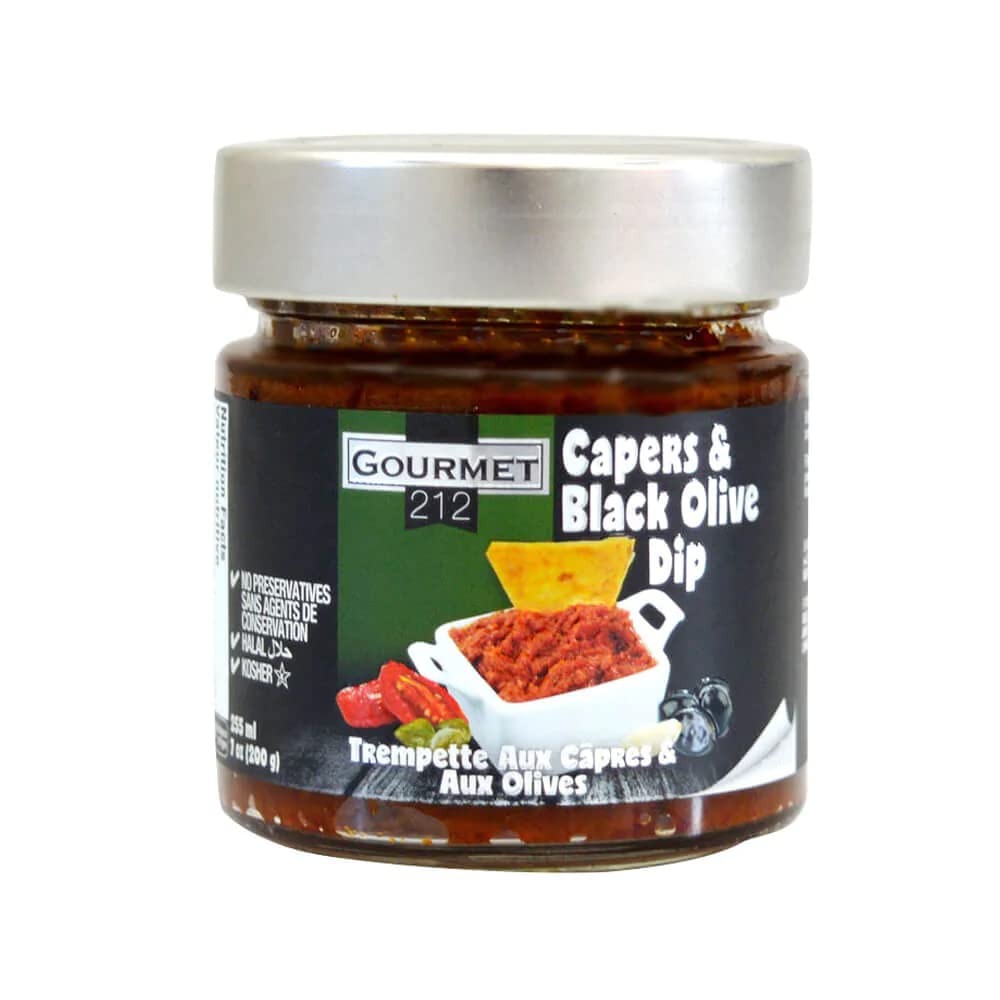
Item Name: Black Olive And Capers Dip Gourmet212 7 Ounces | Mediterrenean Taste, Less Salt, From Sun Dried Tomato, No SO2 or Sodium Metasulphite, Kosher Certified (Star-K), Halal Certified
Bullet Point 1: Nice mediterrenean taste of mix of top 3 flavour
Bullet Point 2: Nice balance of tomato,olive and capers
Bullet Point 3: Less salt compared with other organic dips from sun dried tomato
Bullet Point 4: No SO2 or sodium metasulphite (produced from SO2 free sun dried tomato
Bullet Point 5: Great with falafel, wraps, chicken and meat dishes. Helal and Kosher Certified
Product Description: <p><p>Have you ever tried black olive tapenade? Whether or not try it, you will not have to search the Internet for black olive tapenade where to buy because we present black olive and capers dip to you!</p><p>As soon as you open the cap, you will realize the irresistible smell. First, put a layer of our dip as a base on your bread. Then, add some zucchini or pepper with any kind of cheese you like. Black Olives taste will make you feel in Gemlik, Turkey, the official Olive Paradise. Our product does not include any kind of preservatives, thickeners, and artificial colors. </p><p>Why you should buy black olive and cappers dip from us:</p><ul><li>It has a nice Mediterranean taste of mixed top 3 flavor</li><li>It has a tasty balance of sun dried tomato, olive and capers</li><li>It has less salt compared with other organic dips made with sun dried tomato</li><li>It doesn’t contain SO2 or sodium metabisulfite (prepared with SO2-free sun dried tomatoes)</li><li>It goes great with falafel, wraps, chicken, and meat dishes. </li><li>It is Halal and Kosher Certified</li></ul><p>Ingredients: Sun Dried Tomato, Black Olives, Capers, Herbs.</p><p>Gourmet 212’s sauces have already been a fan favorite; this is just one of them!</p></p>
Value: 1.0
Unit: Count

Price: 15.99